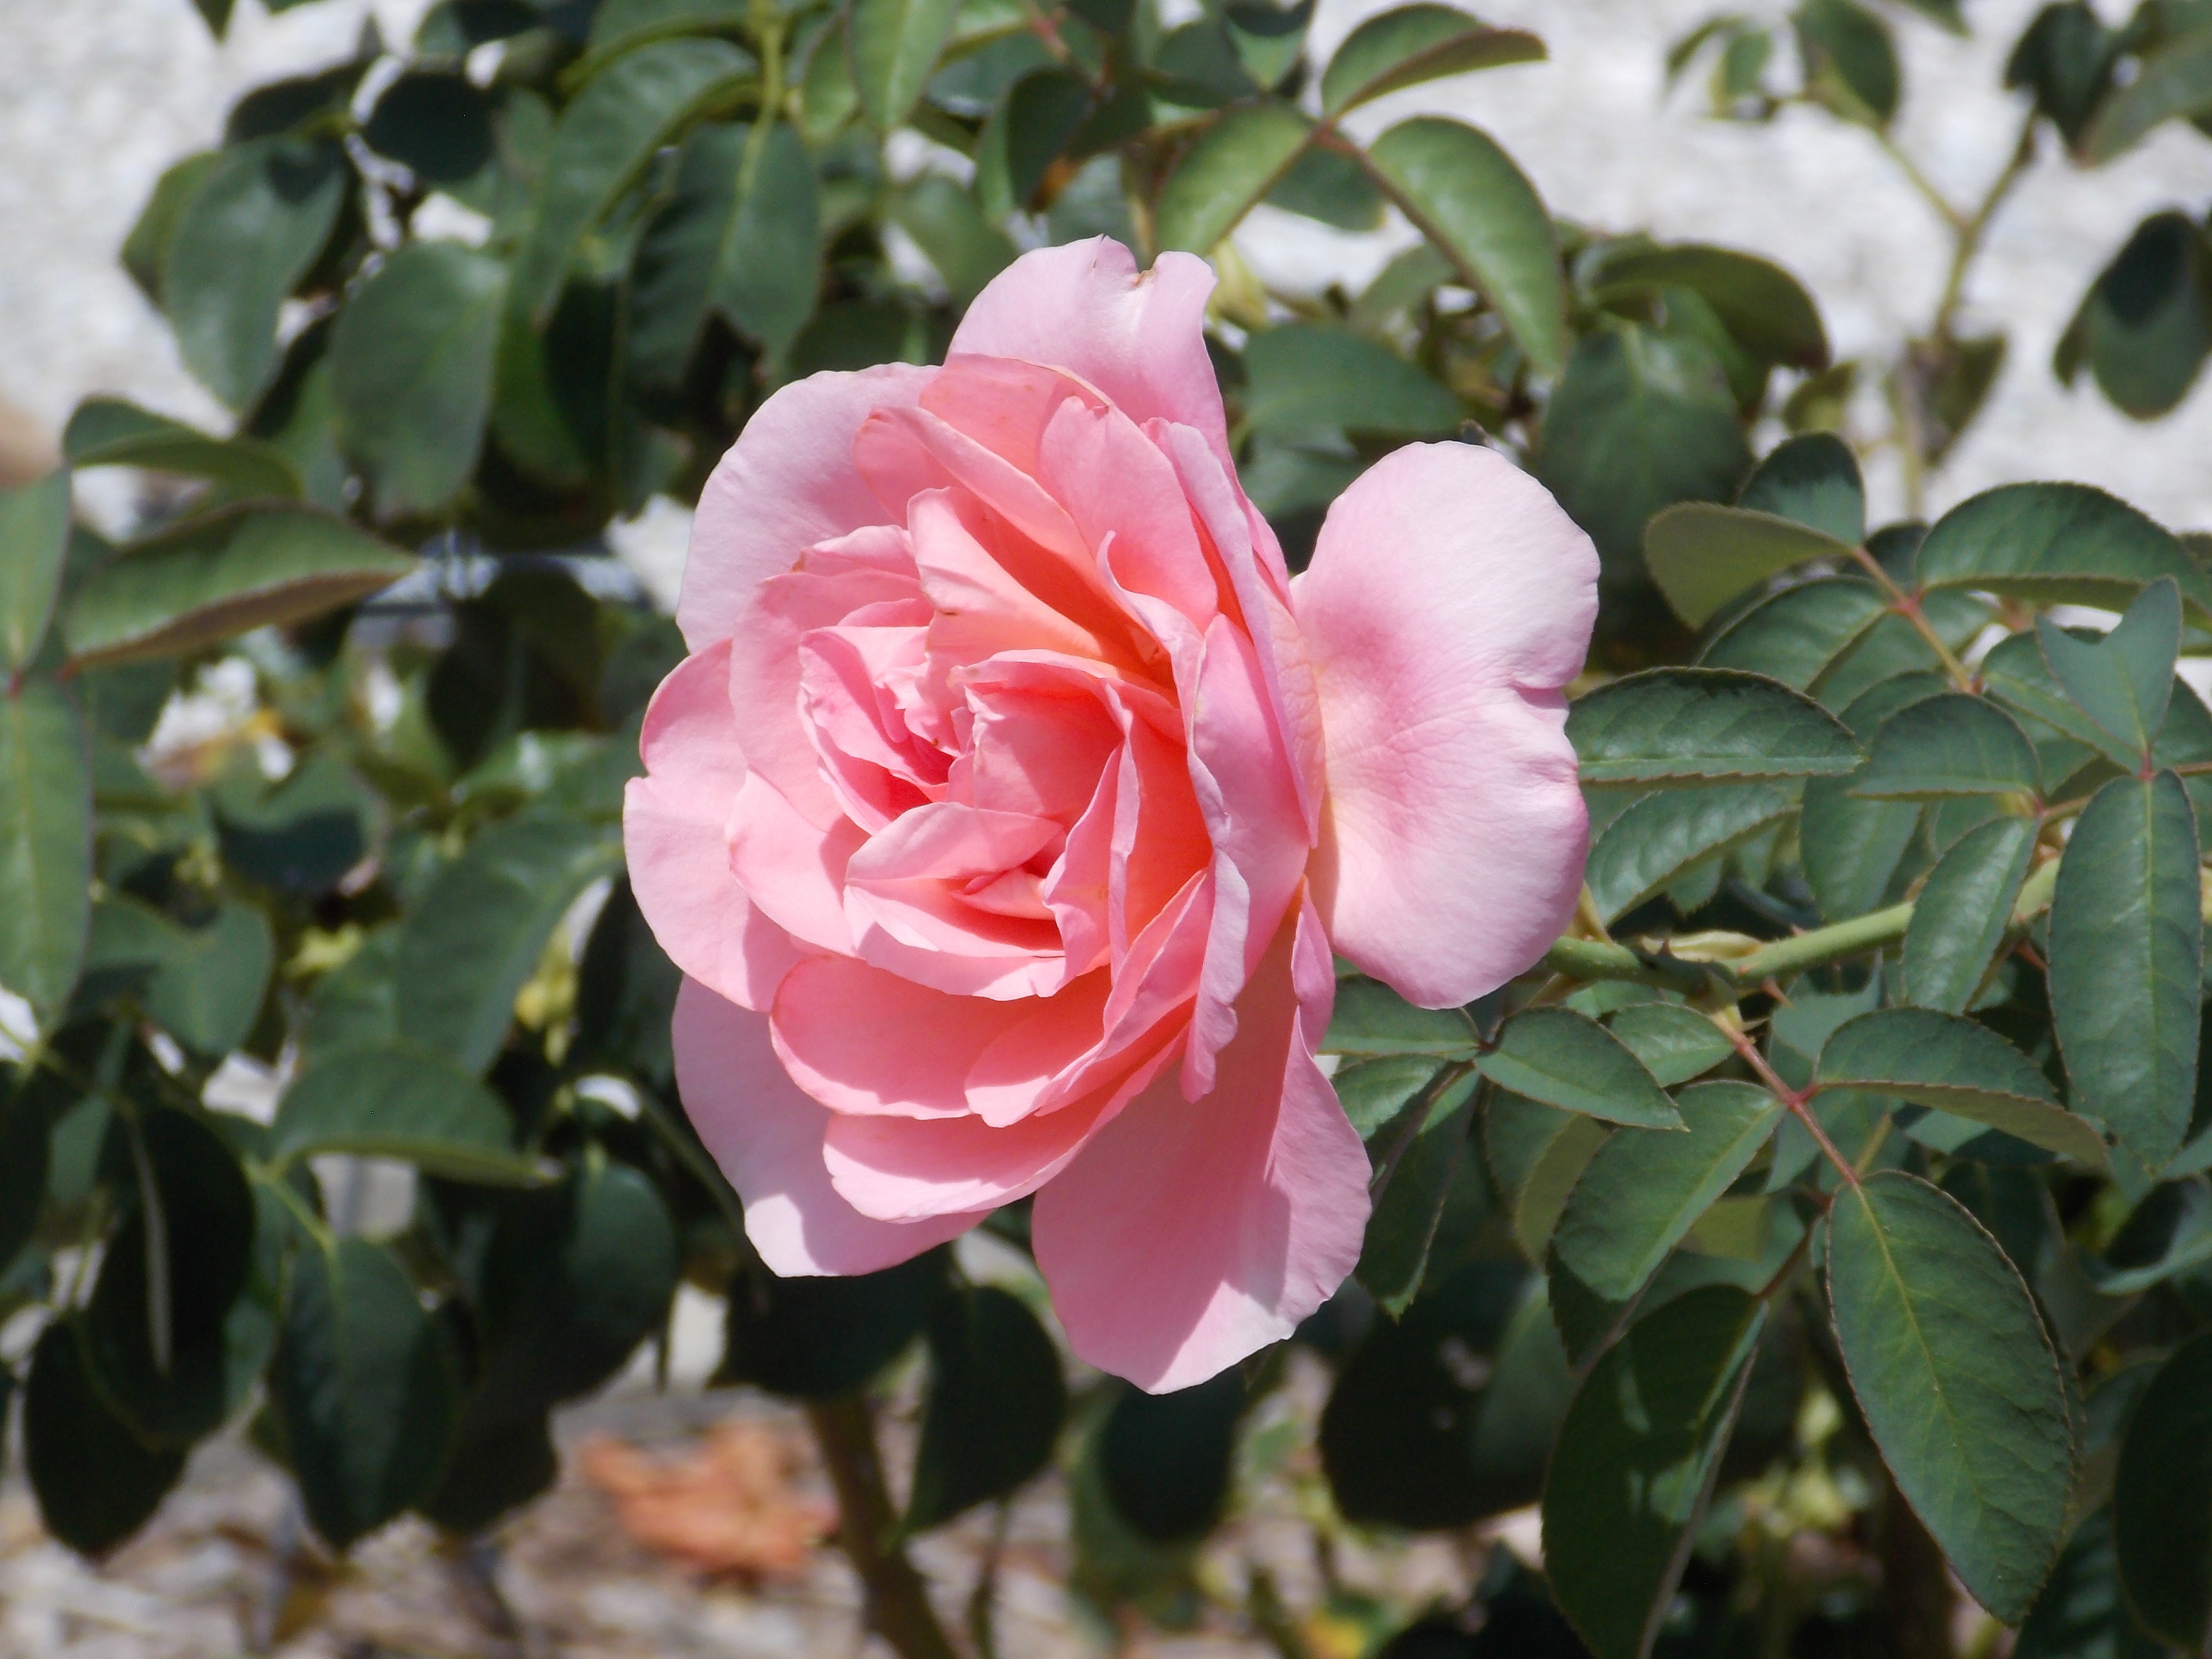
blossom, plant, flower, petal, rose, botany, flora, shrub, floribunda, flowering plant, garden roses, rose family, land plant, rosa centifolia, camellia sasanqua, japanese camellia